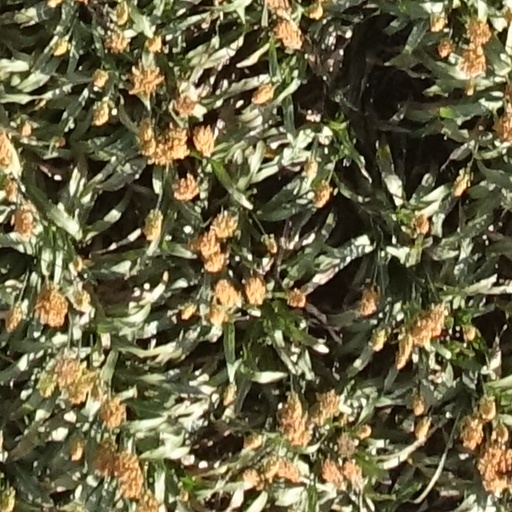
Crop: sorghum